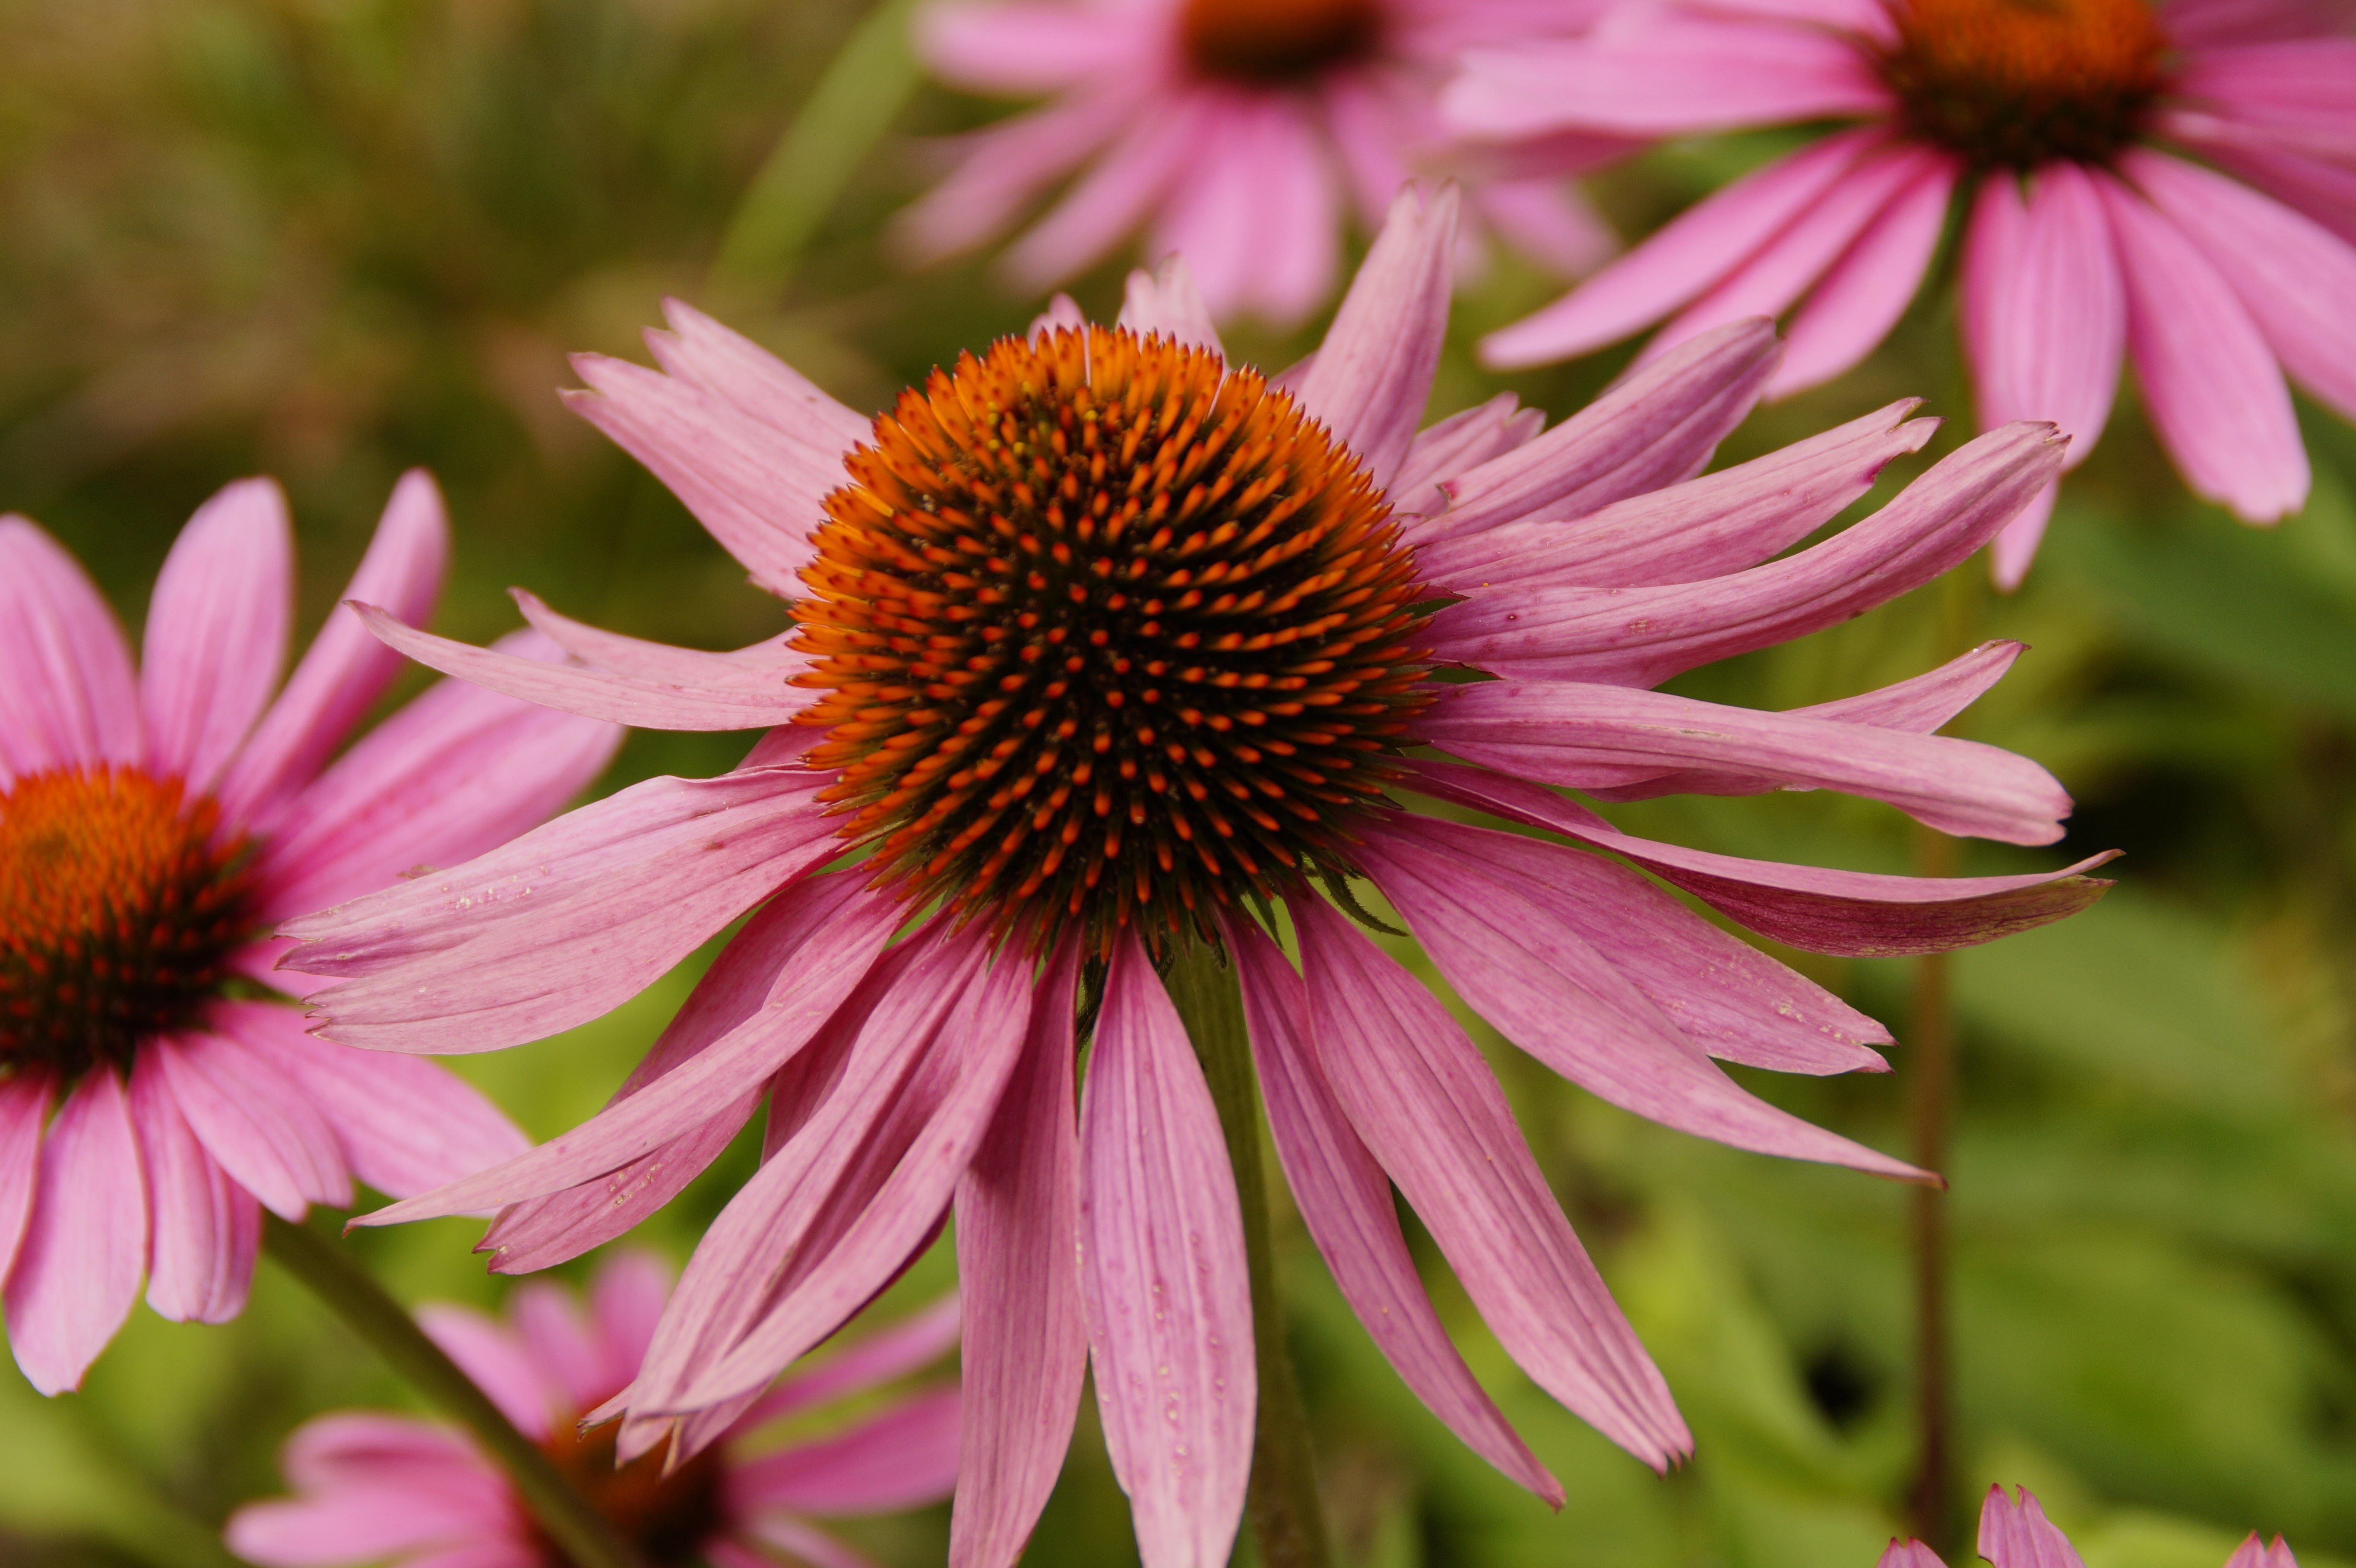
nature, blossom, plant, flower, petal, bloom, summer, botany, garden, pink, flora, wildflower, close up, sun hat, coneflower, beautiful, echinacea, medicinal plant, macro photography, ornamental plant, flowering plant, daisy family, echinacea purpurea, annual plant, land plant